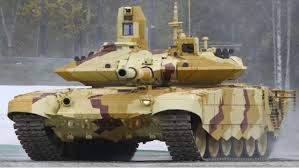
Label: T-90